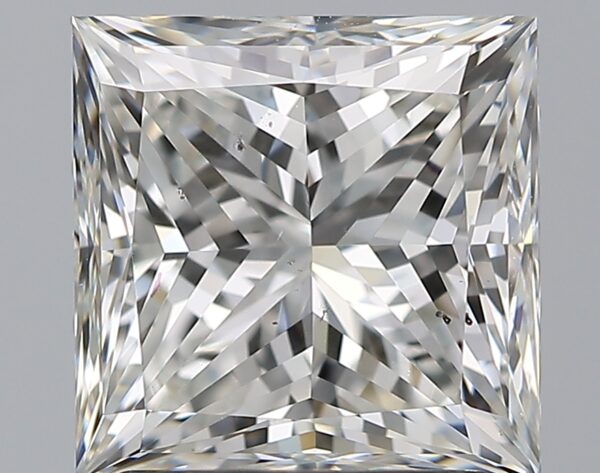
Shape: princess
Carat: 2
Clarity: VS2
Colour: G
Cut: VG
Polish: EX
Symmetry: EX
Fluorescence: N
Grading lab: GIA
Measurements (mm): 6.69 x 6.68 x 5.05